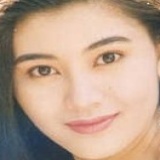
hoa hậu Lý Gia Hân